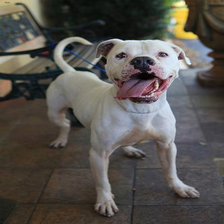
Species: dog
Breed: american bulldog